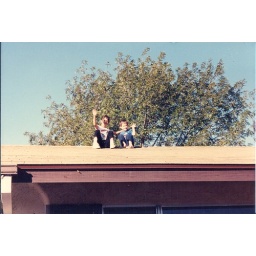
Me and Kim on the roof of our house in the early 1990's. Photo Courtesy of Aida Jaus